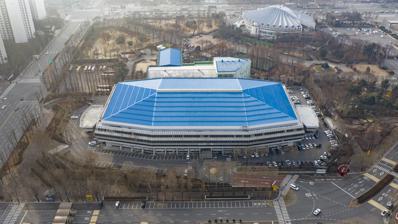
Building: Jamsil Indoor Swimming Pool
Country: South Korea
Year built: 1980
Swimming venue in Seoul, South Korea Jamsil Indoor Swimming Pool Building information City Seoul Capacity 8,000 Built 1977–1980 Opened December 1980 Pool Length 50 m Lanes 8 Jamsil Indoor Swimming Pool ( Korean : 잠실 제1수영장 ; Hanja : 蠶室第1水泳場 ) is an aquatics venue located in Seoul , South Korea . It hosted the swimming , diving , water polo , synchronized swimming , and the swimming part of the modern pentathlon events at the 1988 Summer Olympics and the swimming at the 1988 Summer Paralympics . The venue was constructed from November 1977 to December 1980 and has a seating capacity of 8,000. References 1988 Summer Olympics official report. Volume 1. Part 1. p. 164. v t e Venues of the 1988 Summer Olympics ( Seoul ) Seoul Sports Complex Jamsil Baseball Stadium Jamsil Gymnasium Jamsil Indoor Swimming Pool Jamsil Students' Gymnasium Olympic Stadium Olympic Park Mongchontoseong Olympic Fencing Gymnasium Olympic Gymnastics Arena Olympic Tennis Center Olympic Velodrome Olympic Weightlifting Gymnasium New venues Busan Yachting Center Han River Regatta Course/Canoeing Site Hanyang University Gymnasium Saemaul Sports Hall Sangmu Gymnasium Seoul Equestrian Park Seoul National University Gymnasium Suwon Gymnasium Football venues Busan Stadium Daegu Stadium Daejeon Stadium Dongdaemun Stadium Gwangju Stadium Existing venues Hwarang Archery Field Jangchung Arena Royal Bowling Center Seongnam Stadium Taenung International Shooting Range Tongillo Road Course v t e Olympic venues in diving 20th century 1904 : Forest Park 1908 : White City Stadium 1912 : Djurgårdsbrunnsviken 1920 : Stade Nautique d'Antwerp 1924 : Piscine des Tourelles 1928 : Olympic Sports Park Swim Stadium 1932 : Swimming Stadium 1936 : Olympic Swimming Stadium 1948 : Empire Pool 1952 : Swimming Stadium 1956 : Swimming/Diving Stadium 1960 : Stadio Olimpico del Nuoto 1964 : National Gymnasium 1968 : Francisco Márquez Olympic Pool 1972 : Schwimmhalle 1976 : Olympic Pool 1980 : Swimming Pool - Olimpisky 1984 : Olympic Swim Stadium 1988 : Jamsil Indoor Swimming Pool 1992 : Piscina Municipal de Montjuïc 1996 : Georgia Tech Aquatic Center 21st century 2000 : Sydney International Aquatic Centre 2004 : Athens Olympic Aquatic Centre 2008 : Beijing National Aquatic Center 2012 : Aquatics Centre 2016 : Maria Lenk Aquatics Centre 2020 : Tokyo Aquatics Centre 2024 : Paris Aquatic Centre 2028 : Dedeaux Field 2032 : Sleeman Centre v t e Olympic venues in modern pentathlon 20th century 1912 : Barkarby , Djurgårdsbrunnsviken , Kaknäs , Östermalms IP , Stockholm Olympic Stadium 1920 : Olympisch Stadion 1924 : Fontainebleau , Le Stand de Tir de Versailles , Piscine des Tourelles , Stade Yves-du-Manoir 1928 : Amersfoort , Hilversum , Olympic Sports Park Swim Stadium , Schermzaal , Zeeburg Shooting Grounds 1932 : 160th Regiment State Armory , Los Angeles Police Pistol Range , Riviera Country Club , Sunset Fields Golf Club , Swimming Stadium 1936 : Döberitz , Haus des Deutschen Sports , Olympic Swimming Stadium , Ruhleben , Wannsee Golf Course 1948 : Aldershot , Bisley Ranges , Royal Military Academy 1952 : Hämeenlinna 1956 : Oaklands Hunt Club , Royal Exhibition Building , Swimming/Diving Stadium , Williamstown 1960 : Acqua Santa Golf Club Course , Palazzo dei Congressi , Passo Corese , Stadio Olimpico del Nuoto , Umberto I Shooting Range 1964 : Asaka Nezu Park , Asaka Shooting Range , Kemigawa , National Gymnasium , Waseda Memorial Hall 1968 : Campo Militar 1 , Fernando Montes de Oca Fencing Hall , Francisco Márquez Olympic Pool , Vicente Suárez Shooting Range 1972 : Messegelände Fechthalle 2 , Olympiastadion , Riding Facility, Riem ; Schießanlage , Schwimmhalle 1976 : Montreal Botanical Garden , Olympic Equestrian Centre, Bromont ; Olympic Pool , Olympic Shooting Range, L'Acadie ; Winter Stadium, Université de Montréal 1980 : CSKA Football Fieldhouse , Dynamo Shooting Range , Swimming Pool - Olimpisky , Trade Unions' Equestrian Complex 1984 : Coto de Caza , Heritage Park Aquatic Center 1988 : Jamsil Indoor Swimming Pool , Mongchontoseong , Olympic Fencing Gymnasium , Seoul Equestrian Park , Taenung International Shooting Range 1992 : Cross-country course, Mollet del Vallès Shooting Range , Palau de la Metal·lúrgia , Piscines Bernat Picornell , Real Club de Polo de Barcelona 1996 : Georgia International Horse Park , Georgia Tech Aquatic Center , Georgia World Congress Center 21st century 2000 : Sydney Baseball Stadium , Sydney International Aquatic Centre , The Dome and Exhibition Complex 2004 : Olympic Modern Pentathlon Centre 2008 : Olympic Green Convention Center , Olympic Sports Centre , Ying Tung Natatorium 2012 : Aquatics Centre , Greenwich Park , Copper Box , Royal Artillery Barracks 2016 : Deodoro Aquatics Centre , Deodoro Stadium , Youth Arena 2020 : Musashino Forest Sport Plaza , Tokyo Stadium 2024 : Arena Paris Nord , Palace of Versailles 2028 : VELO Sports Center , Dignity Health Sports Park 2032 : Springfield Central Stadium v t e Olympic venues in swimming 19th century 1896 : Bay of Zea 20th century 1900 : Seine 1904 : Forest Park 1908 : White City Stadium 1912 : Djurgårdsbrunnsviken 1920 : Stade Nautique d'Antwerp 1924 : Piscine des Tourelles 1928 : Olympic Sports Park Swim Stadium 1932 : Swimming Stadium 1936 : Olympic Swimming Stadium 1948 : Empire Pool 1952 : Swimming Stadium 1956 : Swimming/Diving Stadium 1960 : Stadio Olimpico del Nuoto 1964 : National Gymnasium 1968 : Francisco Márquez Olympic Pool 1972 : Schwimmhalle , Dantebad 1976 : Olympic Pool 1980 : Swimming Pool - Olimpisky 1984 : Olympic Swim Stadium 1988 : Jamsil Indoor Swimming Pool 1992 : Piscines Bernat Picornell 1996 : Georgia Tech Aquatic Center 21st century 2000 : Sydney International Aquatic Centre 2004 : Athens Olympic Aquatic Centre 2008 : Beijing National Aquatic Center , Shunyi Olympic Rowing-Canoeing Park 2012 : London Aquatics Centre , Hyde Park 2016 : Olympic Aquatics Stadium , Fort Copacabana 2020 : Tokyo Aquatics Centre , Odaiba Marine Park 2024 : Paris La Défense Arena , Pont Alexandre III 2028 : SoFi Stadium , Long Beach Waterfront 2032 : Brisbane Live , Southport Broadwater Parklands v t e Olympic venues in synchronized swimming 20th century 1984 : Olympic Swim Stadium 1988 : Jamsil Indoor Swimming Pool 1992 : Piscines Bernat Picornell 1996 : Georgia Tech Aquatic Center 21st century 2000 : Sydney International Aquatic Centre 2004 : Athens Olympic Aquatic Centre 2008 : Beijing National Aquatic Center 2012 : Aquatics Centre 2016 : Maria Lenk Aquatics Centre , Olympic Aquatics Stadium 2020 : Tokyo Aquatics Centre 2024 : Paris Aquatic Centre 2028 : Dedeaux Field 2032 : Sleeman Centre v t e Olympic venues in water polo 20th century 1900 : Seine 1904 : Forest Park 1908 : White City Stadium 1912 : Djurgårdsbrunnsviken 1920 : Stade Nautique d'Antwerp 1924 : Piscine des Tourelles 1928 : Olympic Sports Park Swim Stadium 1932 : Swimming Stadium 1936 : Olympic Swimming Stadium 1948 : Empire Pool (final), Finchley Lido 1952 : Swimming Stadium 1956 : Swimming/Diving Stadium 1960 : Piscina delle Rose , Stadio Olimpico del Nuoto (final) 1964 : Tokyo Metropolitan Indoor Swimming Pool 1968 : Francisco Márquez Olympic Pool (final), University City Swimming Pool 1972 : Dantebad , Schwimmhalle (final) 1976 : Complexe sportif Claude-Robillard , Olympic Pool (final) 1980 : Swimming Pool - Moscow , Swimming Pool - Olimpiysky (final) 1984 : Raleigh Runnels Memorial Pool 1988 : Jamsil Indoor Swimming Pool 1992 : Piscina Municipal de Montjuïc , Piscines Bernat Picornell (final) 1996 : Georgia Tech Aquatic Center 21st century 2000 : Ryde Aquatic Leisure Centre (women's final), Sydney International Aquatic Centre (men's final) 2004 : Athens Olympic Aquatic Centre 2008 : Ying Tung Natatorium 2012 : Water Polo Arena 2016 : Maria Lenk Aquatics Centre , Olympic Aquatics Stadium (final) 2020 : Tokyo Tatsumi International Swimming Center 2024 : Paris Aquatic Centre , Paris La Défense Arena (final) 2028 : Long Beach Waterfront 2032 : Brisbane Aquatic Centre , Brisbane Live (final) 37°31′16″N 127°7′35″E / 37.52111°N 127.12639°E / 37.52111; 127.12639 This article about a sports venue in South Korea is a stub . You can help Wikipedia by expanding it . v t e This article about a Summer Olympics venue is a stub . You can help Wikipedia by expanding it . v t e